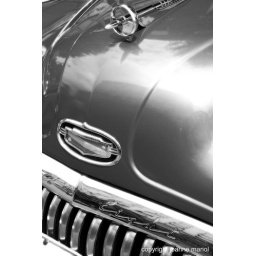
Black and white image of a classic car grill by photographer Joanne Mariol.